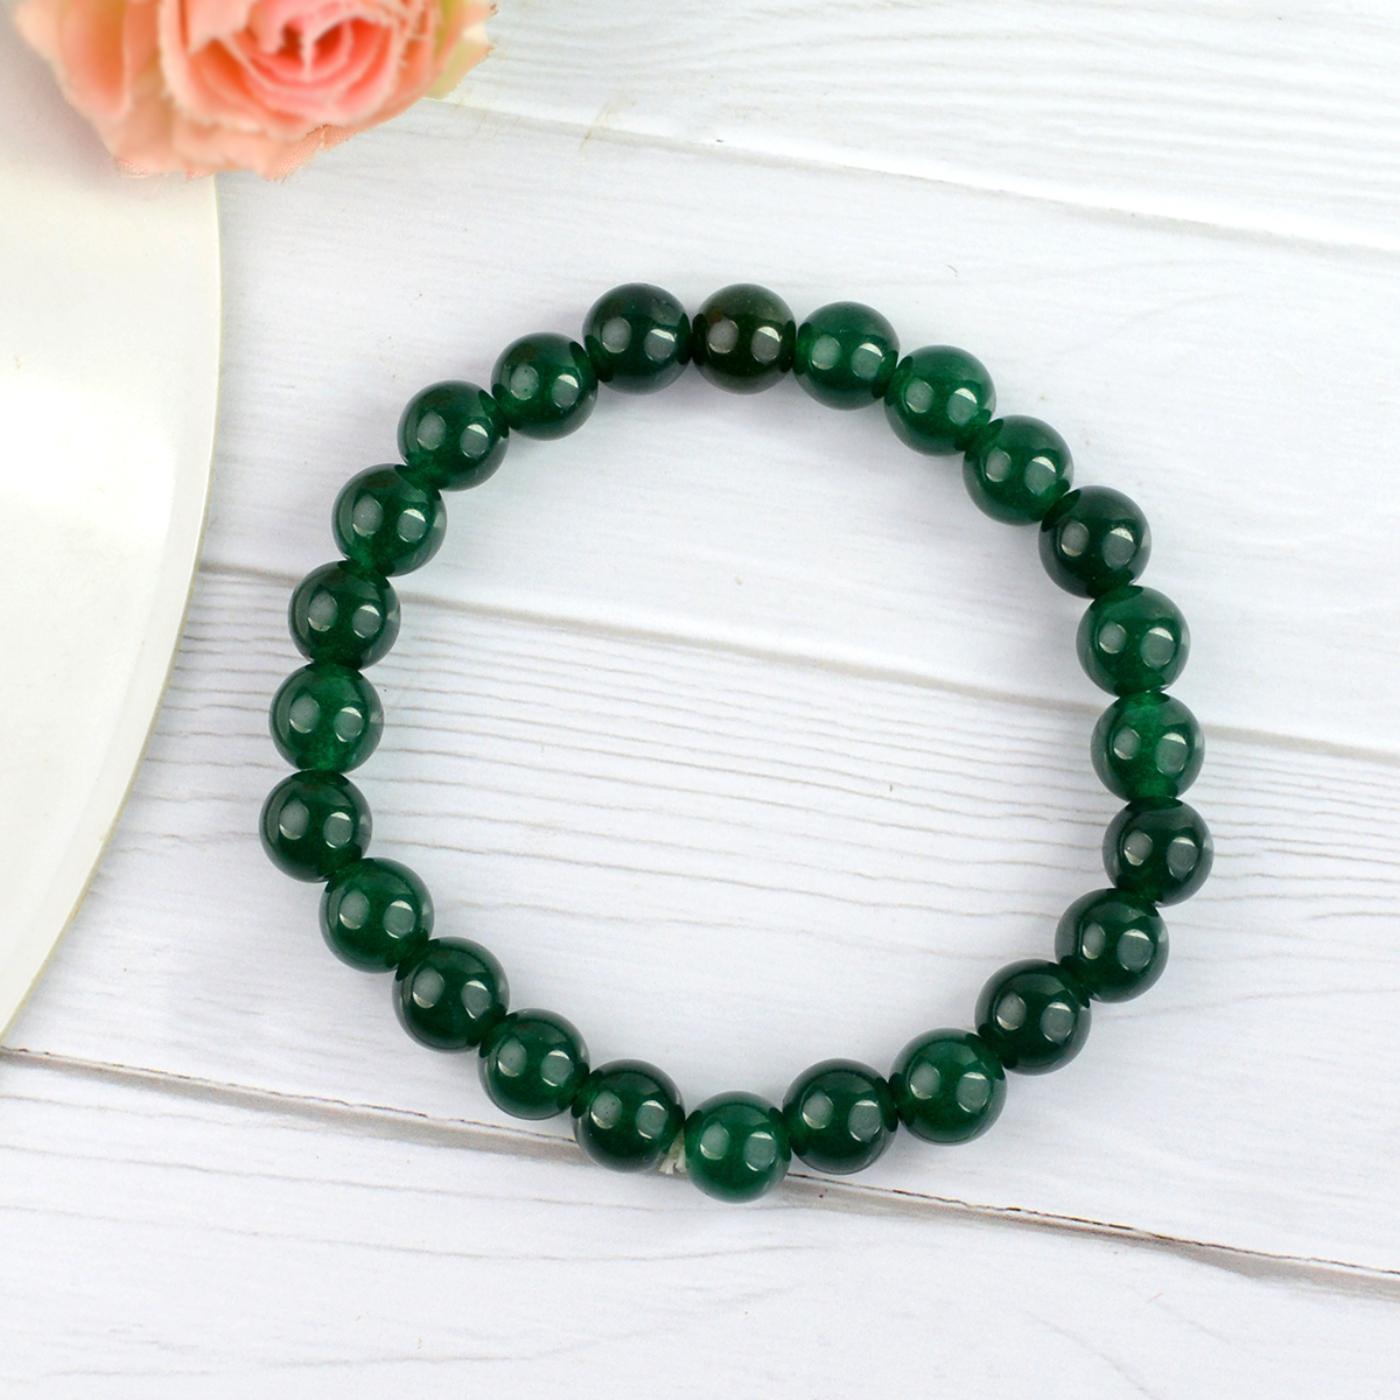
Reiki Crystal Products Green Aventurine Certified Bracelet Round Bead 6 mm Bracelet for Reiki And Crystal Healing
Type: Bracelets & Bangles
Brand: Reiki Crystal Products
Price: Rs. 499
Stretchable Elastic Handmade Natural Crystal Stone Bracelet | Diameter : 2.5 Inch. | Stone Size - 8 mm | Charged By Reiki Grand Master & Vastu Expert
Features: Stretchable Elastic Handmade Natural Crystal Stone Bracelet | Diameter : 2.5 Inch. | Stone Size - 8 mm | Charged By Reiki Grand Master & Vastu Expert,Natural Healing Stone for Reiki Healing, Crystal Healing, Numerology, Tarot, Astrology, Vastu, Angle Healing & Feng Shui,100% Authentic, Original and Natural Healing Stone / Crystal - small holes, crack marks on the surface or inside the stones are often visible,Material : Natural Healing Stones See Images & Product Description For Healing Properties /Advantages,Stylish Party-Daily-Office-Casual Wear Reiki Healing Stone Bracelet for Men, Women, Boys, Girls. Best for Gifting & Personal Use.
Included: Pack of 1 X Green Aventurine_8mm_Certified_Bracelet